George W. Bush

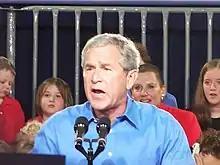
George W. Bush re-election campaign stop in Grand Rapids, Michigan, October 2004

After easily winning the Republican primary, Bush faced popular Democratic incumbent governor Ann Richards. In the course of the campaign, Bush pledged to sign a bill allowing Texans to obtain permits to carry concealed weapons. Richards had vetoed the bill, but Bush signed it into law after he became governor. According to "The Atlantic", the race "featured a rumor that she was a lesbian, along with a rare instance of such a tactic's making it into the public record – when a regional chairman of the Bush campaign allowed himself, perhaps inadvertently, to be quoted criticizing Richards for 'appointing avowed homosexual activists' to state jobs". "The Atlantic", and others, connected the lesbian rumor to Karl Rove, but Rove denied being involved. Bush won the general election with 53.5 percent of the vote against Richards' 45.9 percent.